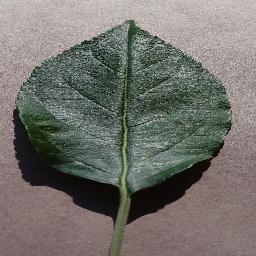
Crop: apple
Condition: healthy